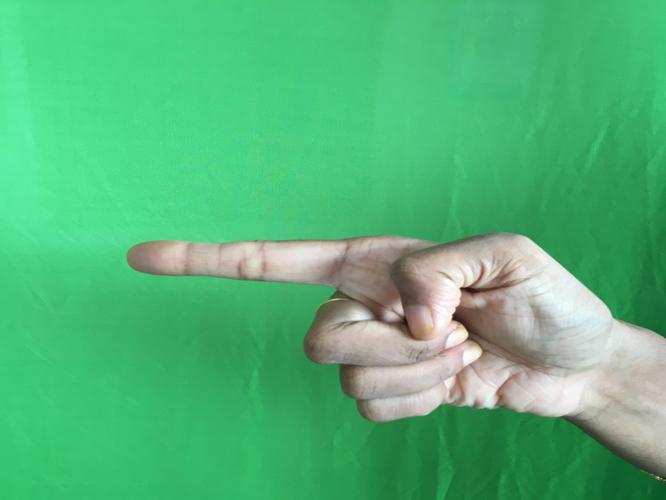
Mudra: Suchi
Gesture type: single_hand